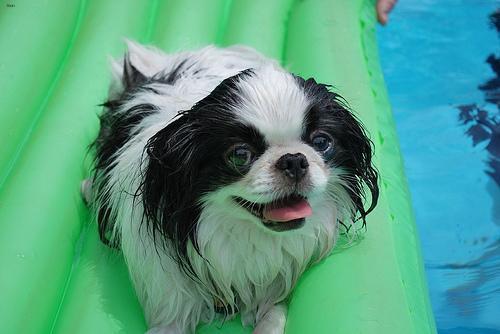
japanese chin